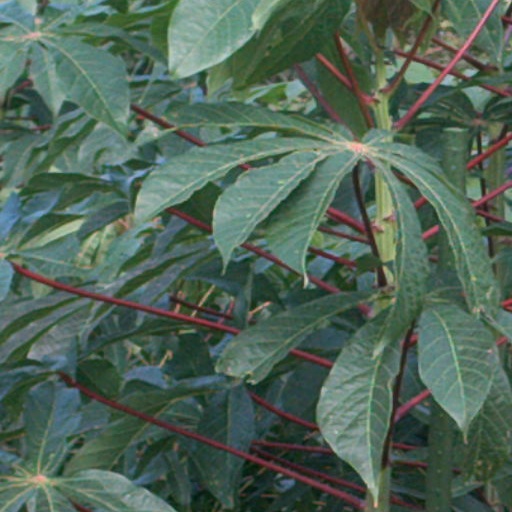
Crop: cassava